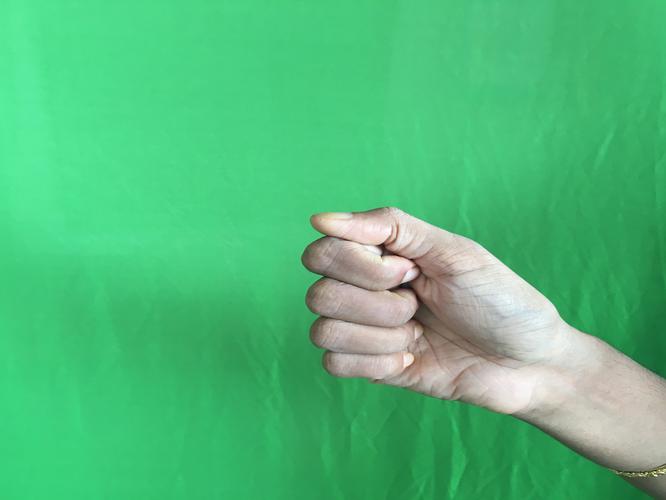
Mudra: Mushti
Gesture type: single_hand